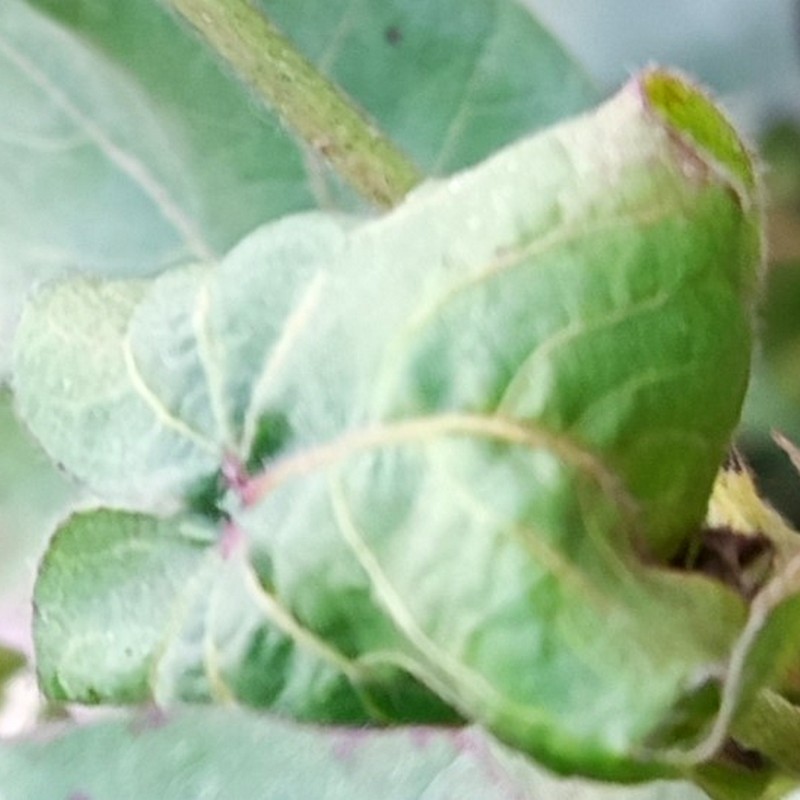
Label: Curl Virus